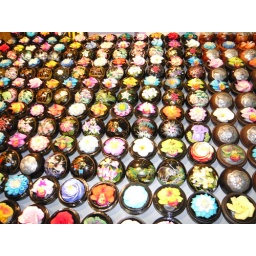
Hand-carved soap in a wooden box